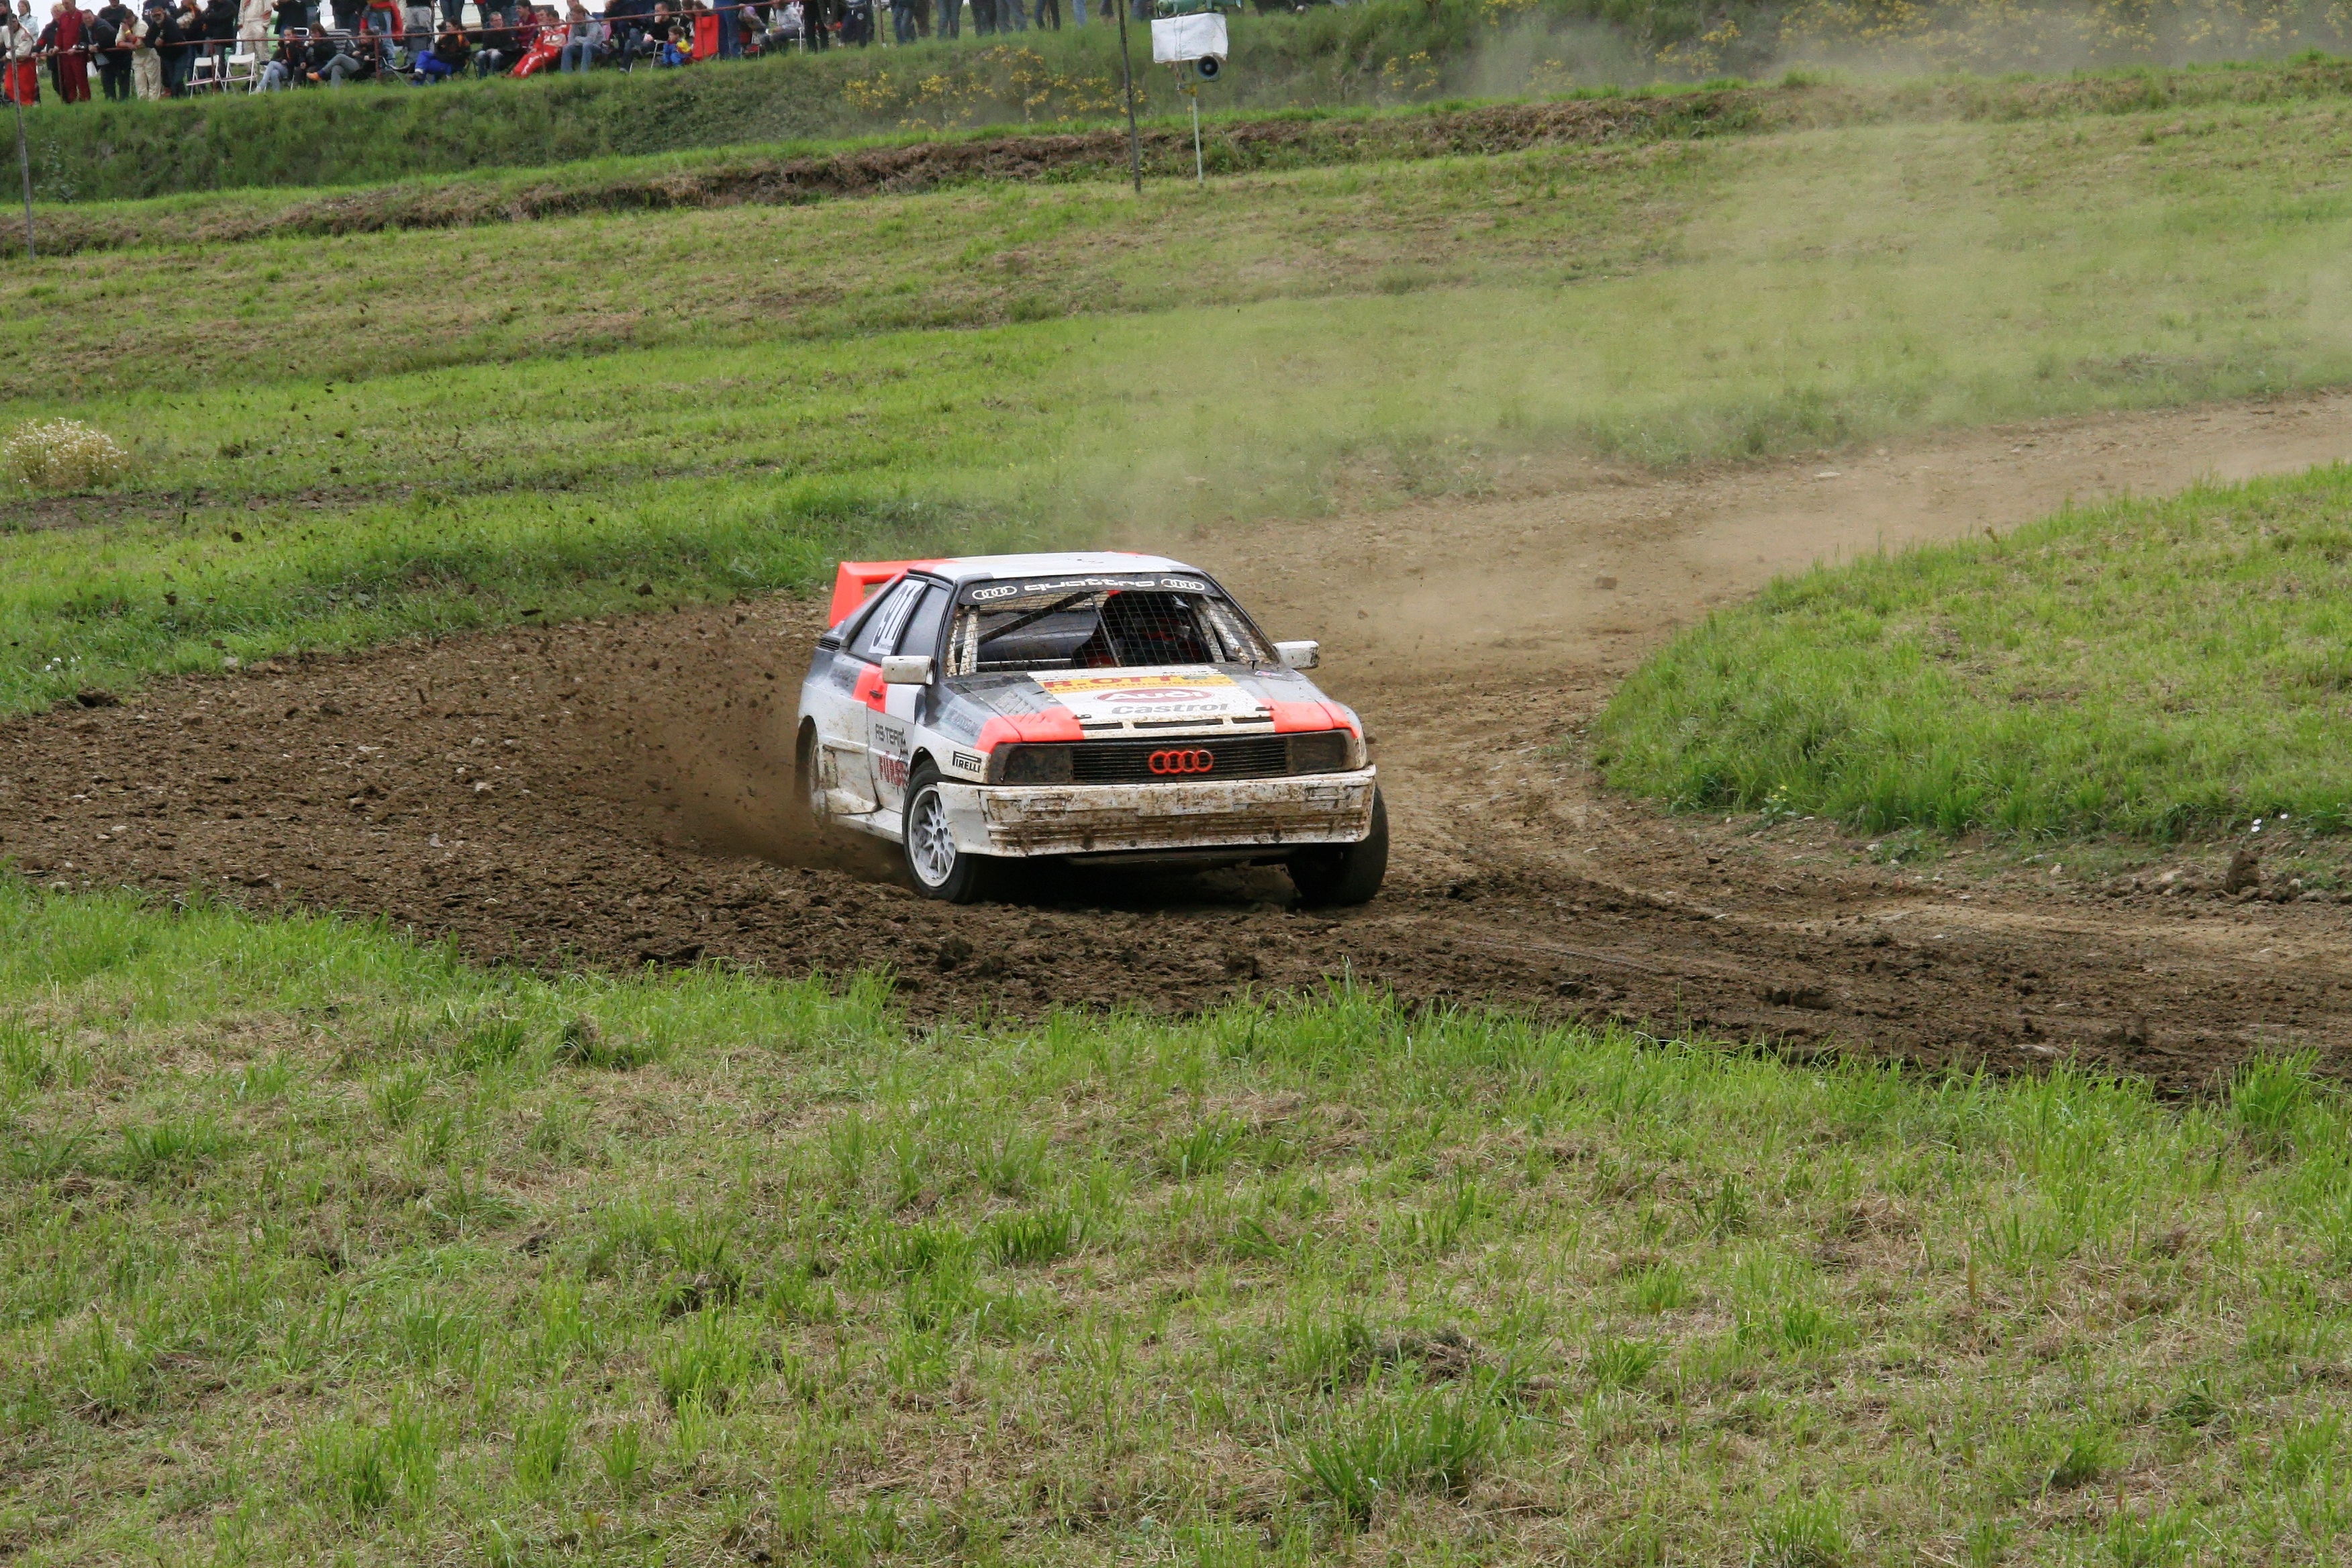
vehicle, soil, auto, speed, automotive, race, sports, racing, audi, coupe, rally, motorsport, turbo, quattro, racing car, car racing, auto racing, bi turbo, autocross, off roading, stock car racing, rallycross, dirt track racing, rallying, off road racing, world rally championship